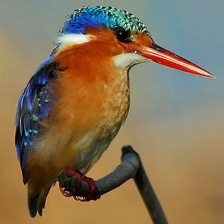
Species: MALACHITE KINGFISHER
Scientific name: CORYTHORNIS CRISTATUS